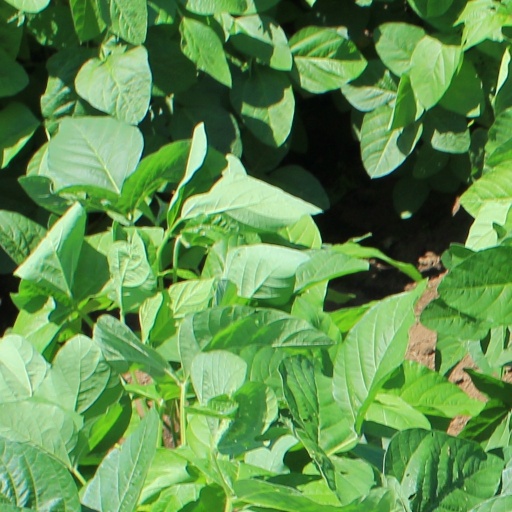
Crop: soybean